History of Eastern role-playing video games

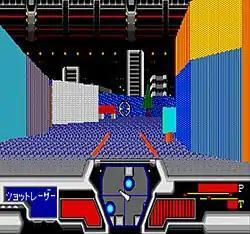
"Star Cruiser" (1988), an early role-playing shooter, combined first-person shooter and role-playing game elements along with 3D polygon graphics.

In 1988, Arsys Software's "Star Cruiser" was an innovative action RPG released for the PC-8801. It was notable for being an early example of an RPG with fully 3D polygonal graphics, combined with first-person shooter gameplay, which would occasionally switch to space flight simulator gameplay when exploring outer space with six degrees of freedom. All the backgrounds, objects and opponents in the game were rendered in 3D polygons, many years before they were widely adopted by the video game industry. The game also emphasized storytelling, with plot twists and extensive character dialogues, taking place in a futuristic science fiction setting. It won the 1988 Game of the Year awards from the Japanese computer game magazines "" and "". "Star Cruiser" was later ported to the Mega Drive console in 1990. Another 1988 release, "Last Armageddon", produced for the PC-8801 and later ported to the PC Engine CD and NES consoles in 1990, featured a unique post-apocalyptic storyline set in a desolate future where humanity has become extinct and the protagonists are demon monsters waging war against an alien species. "The Scheme", released by Bothtec for the PC-8801 in 1988, was an action RPG with a similar side-scrolling open-world gameplay to "Metroid". That same year, "Ys II" introduced the unique ability to transform into a monster, which allows the player to both scare human non-player characters for unique dialogues as well as interact with all the monsters. This is a recurring highlight in the series, offering the player insight into the enemies. Also that same year, "War of the Dead Part 2" for the MSX2 and PC-88 abandoned certain RPG elements of its predecessor, such as random encounters, and instead adopted more action-adventure elements from "Metal Gear" while retaining the horror atmosphere of its predecessor.